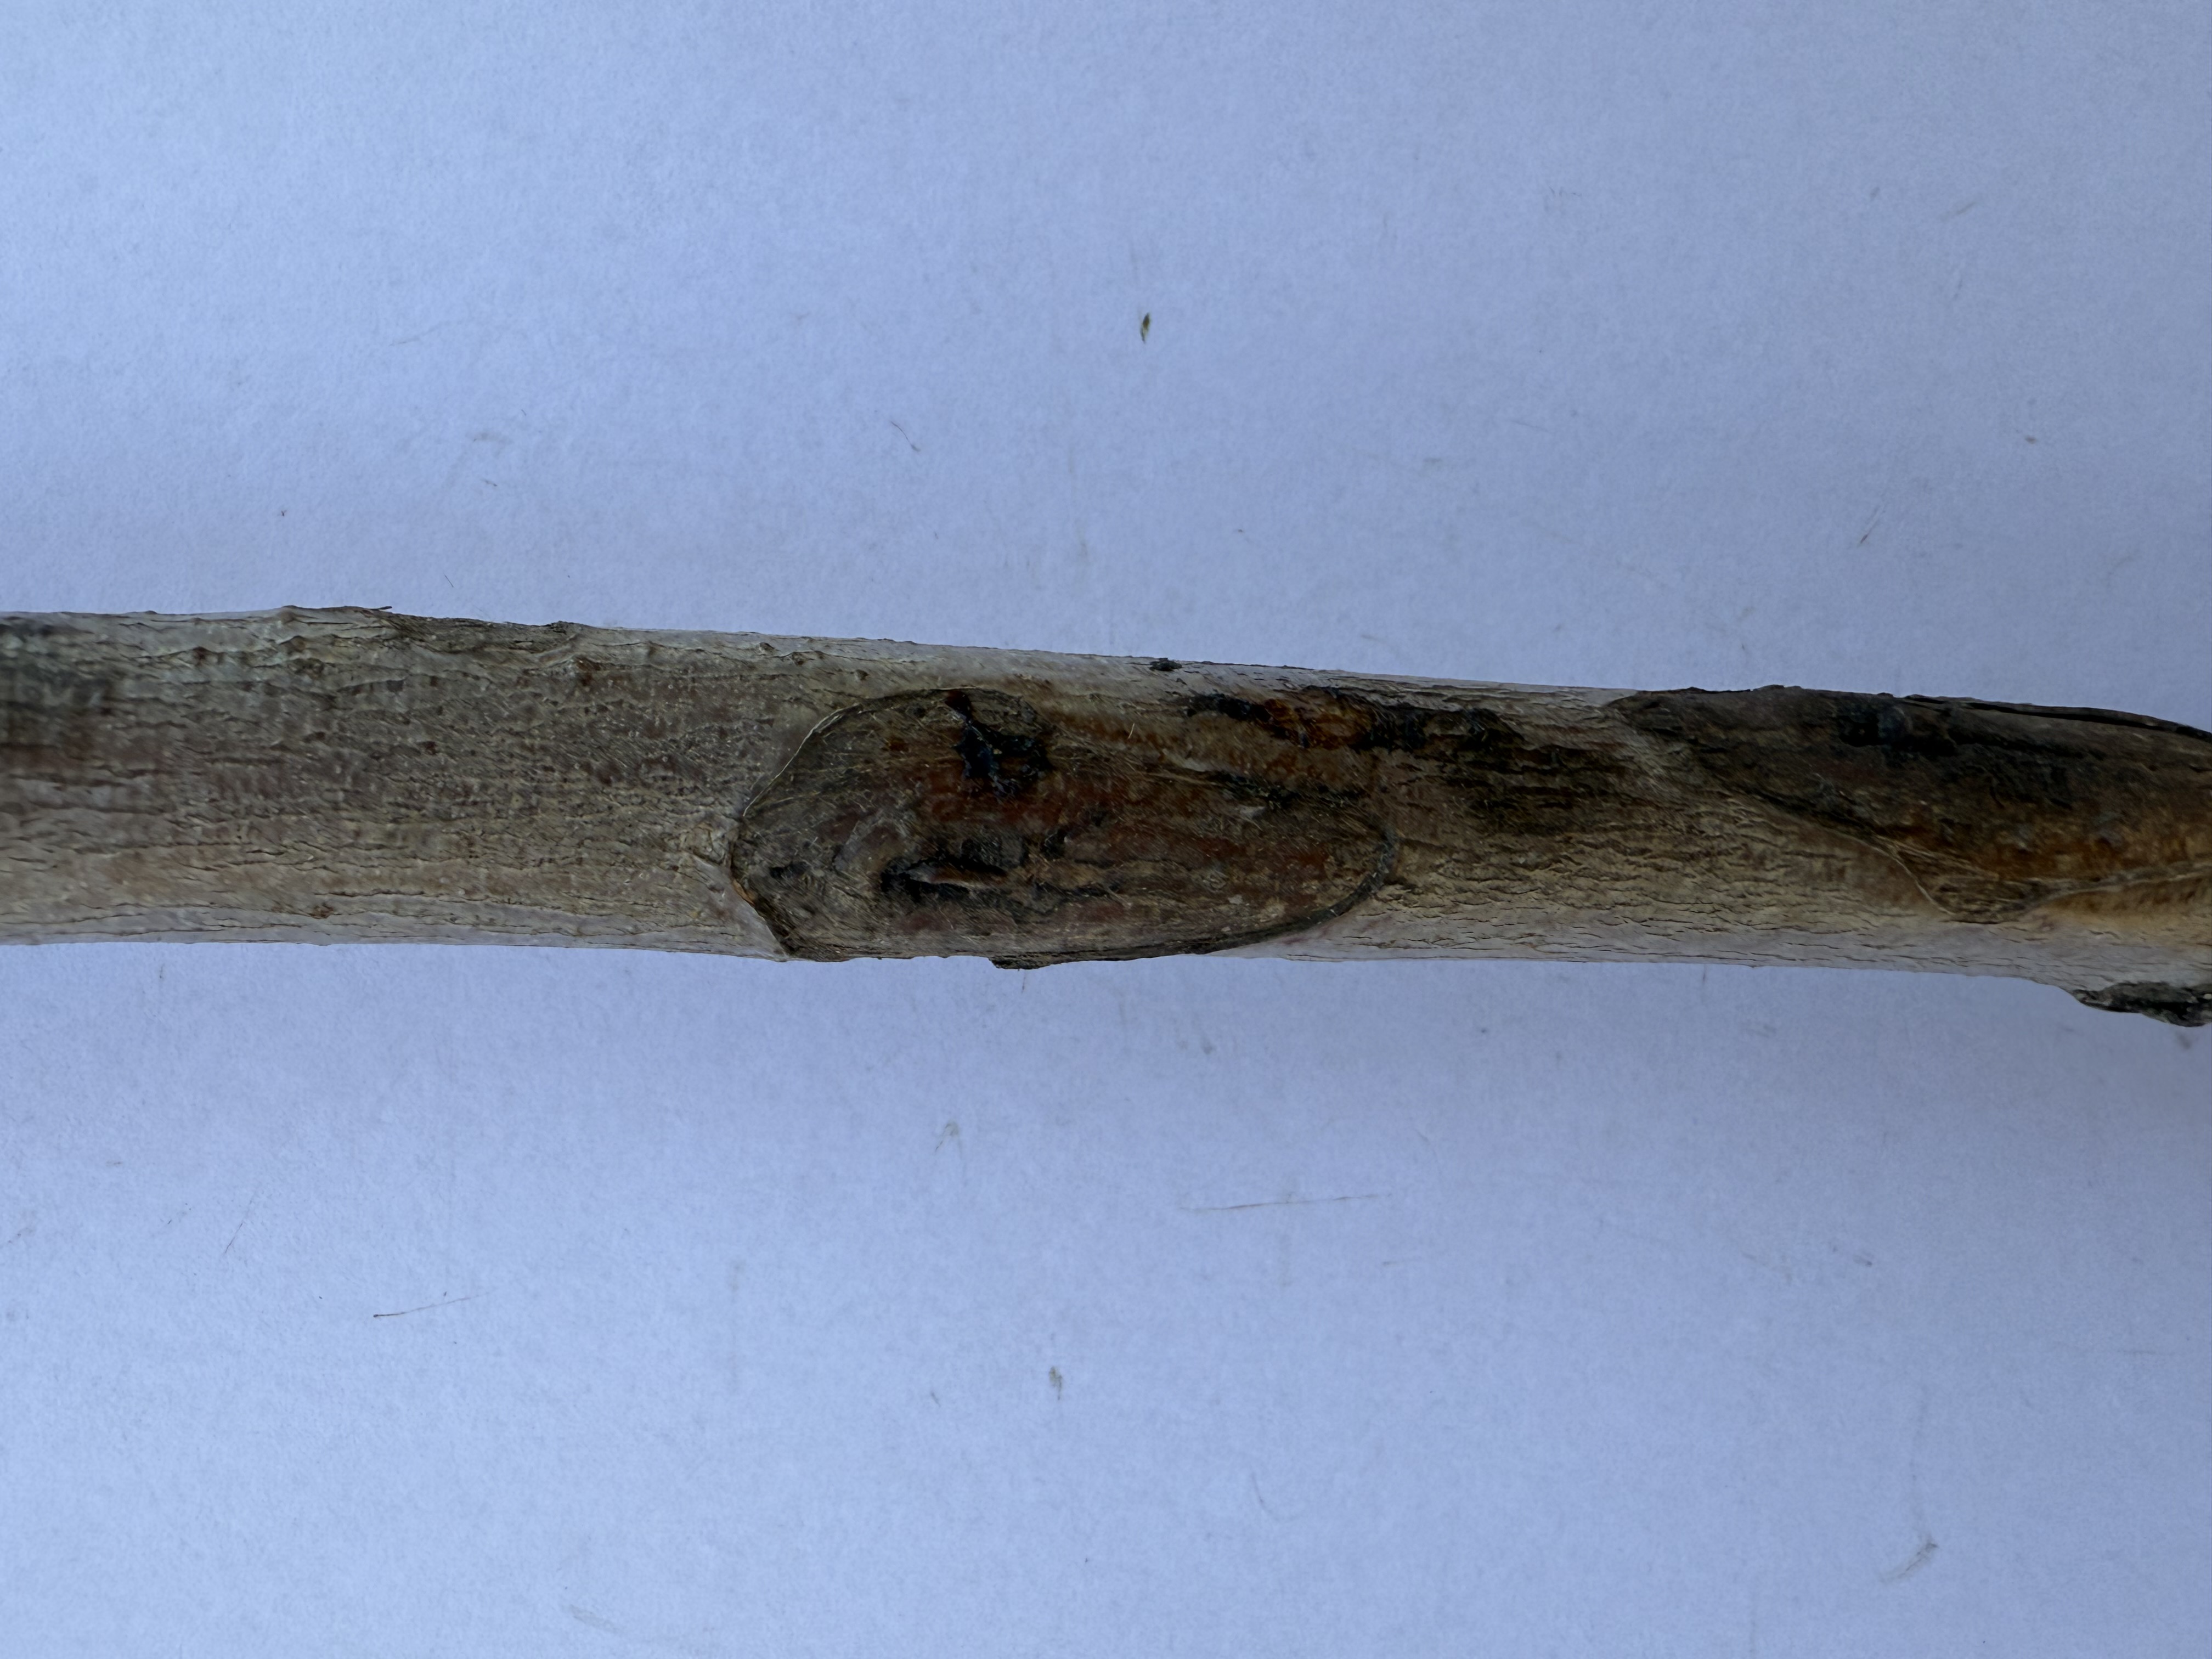
Variety: Red Haven Peach